Giuseppe Enzo Baglioni

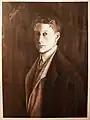
Self-portrait of Giuseppe E. Baglioni, 1905–1906.

Graduated in civil engineering and architecture in Bologna. From an early age he showed an interest in drawing. The first attempts were small pencil touch-ups and color sketches. Between 1905 and 1906 he tries to draw architectural details of old palaces, enjoying portraits and some pencil sketches. His family's social welfare situation leads him to cultivate several passions, including the violin, for which he will later compose some pieces, judged by music critics as ""modern and attractive"". In 1910 he experimented in the Cona countryside with a biplane model of his own invention, called "Baglioni", to later be tested in Bologna. While from an artistic point of view he remains anchored to the various techniques: pastel, watercolor, tempera and oil. After graduating in 1911, they began the first projects for small villas and funerary chapels that were characterized by an innate style that only later leaned towards a more rigorous déco; in 1912 he worked at the new headquarters of the Chamber of Deputies in Rome. The end of the War in Libya marks the occasion of his first job as a railway engineer for communication lines on the inaccessible roads between Massima and Asmara in Eritrea, spending 13 months in Africa. Later he moved to Paris, where he was interested in having experienced first-hand the dark continent and "primitive" art. On his return to Ferrara, he resumed his artistic activity with a technical choice that was the prelude to his future preference for printing: monotype. From here the conversion to deep drawing, acid and ink began to mature. In 1915 he was attached to the Directorate of Military Engineers in Florence. At the Academy of Fine Arts in Florence, he attended a specialization course to deepen and perfect the drypoint technique. The main objective is to participate as a competitor in the Exhibition of Fine Arts in Florence in 1917. Around 1918 he made a series of ten etchings on Venice; Over the years, other works dedicated to Venice were added to the archive. Of the latter he donated the first edition to Mussolini, whom he ""sincerely thanked, describing them as beautiful"". Staying for a long time in various cities in conjunction with design works in the field of construction and being a member of the Provincial Council for the History of the Fatherland, he creates similar productions divided by city: Florence, Rome, Bologna, Padua, Siena, Pompeii, Assisi, Milan and others last Ferrara, including dozens of works of various sizes.